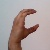
The image shows a hand gesture representing the letter 'C' in Indian Sign Language.